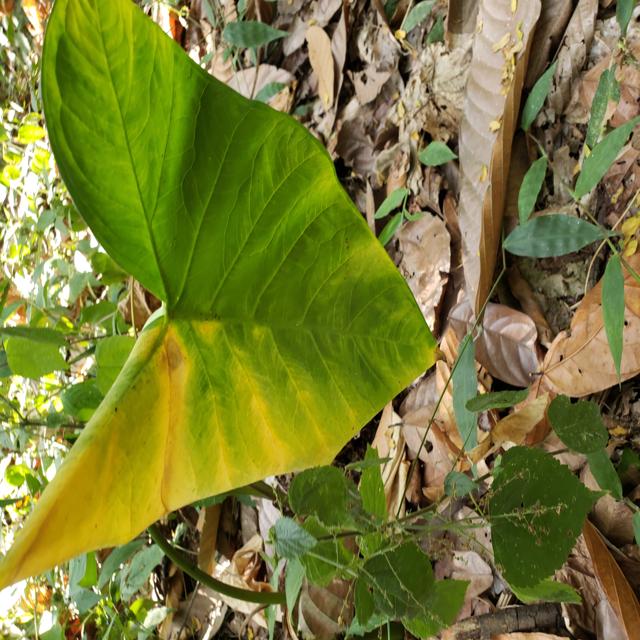
Label: Early_Blight